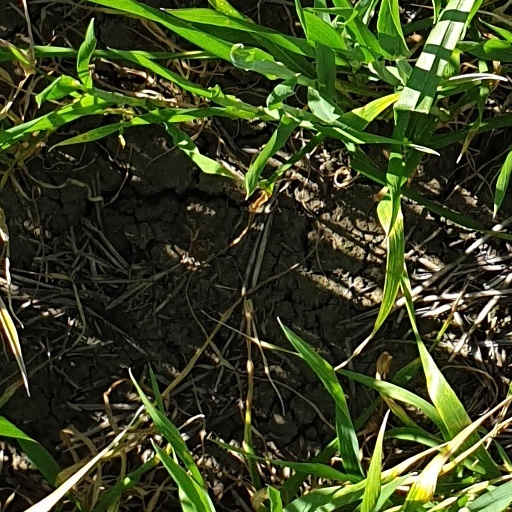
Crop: wheat